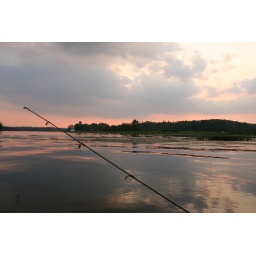
One of my favorite shots. Out in the boat with my girls as the sun goes down.